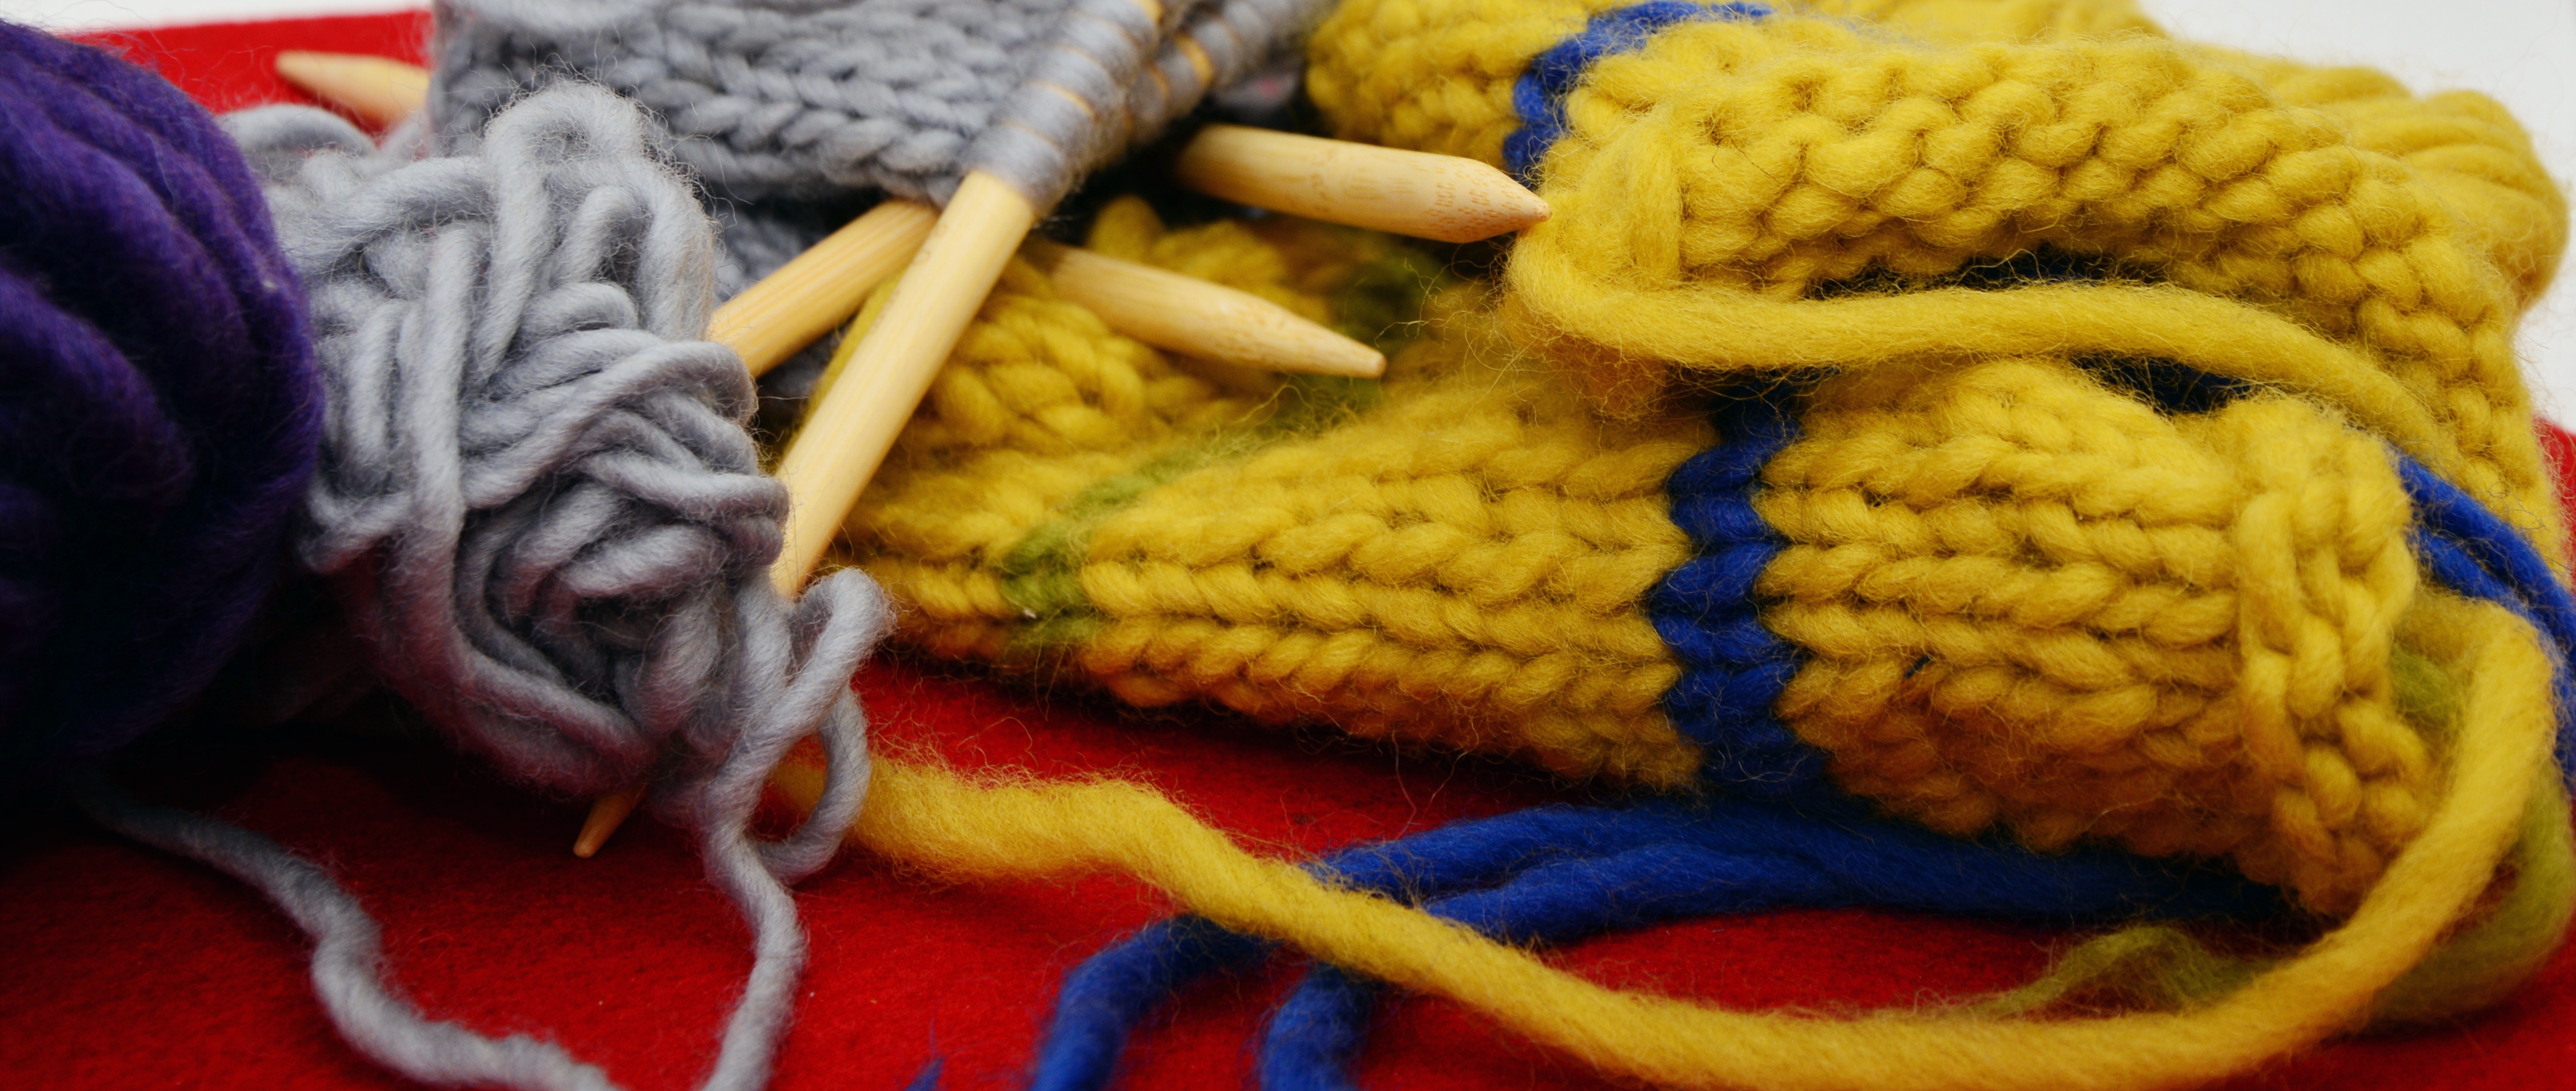
structure, flower, yellow, knit, wool, thread, crochet, knitting, textile, art, mesh, hobby, hand labor, woollen, cat's cradle, knitting needles